MV Agusta

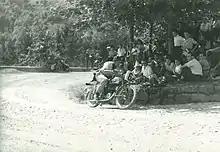
1946 MV Agusta 98 Corsa

In the end of 1946, a special racing motorcycle was assembled at the factory in Caschina Costa. Its main advantages over the serial model 98 were a telescopic fork and a plunger type rear suspension. The frame remained a simple tubular (closed type) and was shortened by 50 mm to improve the handling. The handle bar was narrowed and the rearsets were moved back to make a sportier riding position. The two-stroke engine was improved by enlarging the cylinders ports, raising the compression ratio and installing a new 20 mm horizontal carburetor. The number of gears was increased from two to three. As a result, the power increased to 5 hp at 5,400 rpm, and the maximum speed increased to 95 km/h.